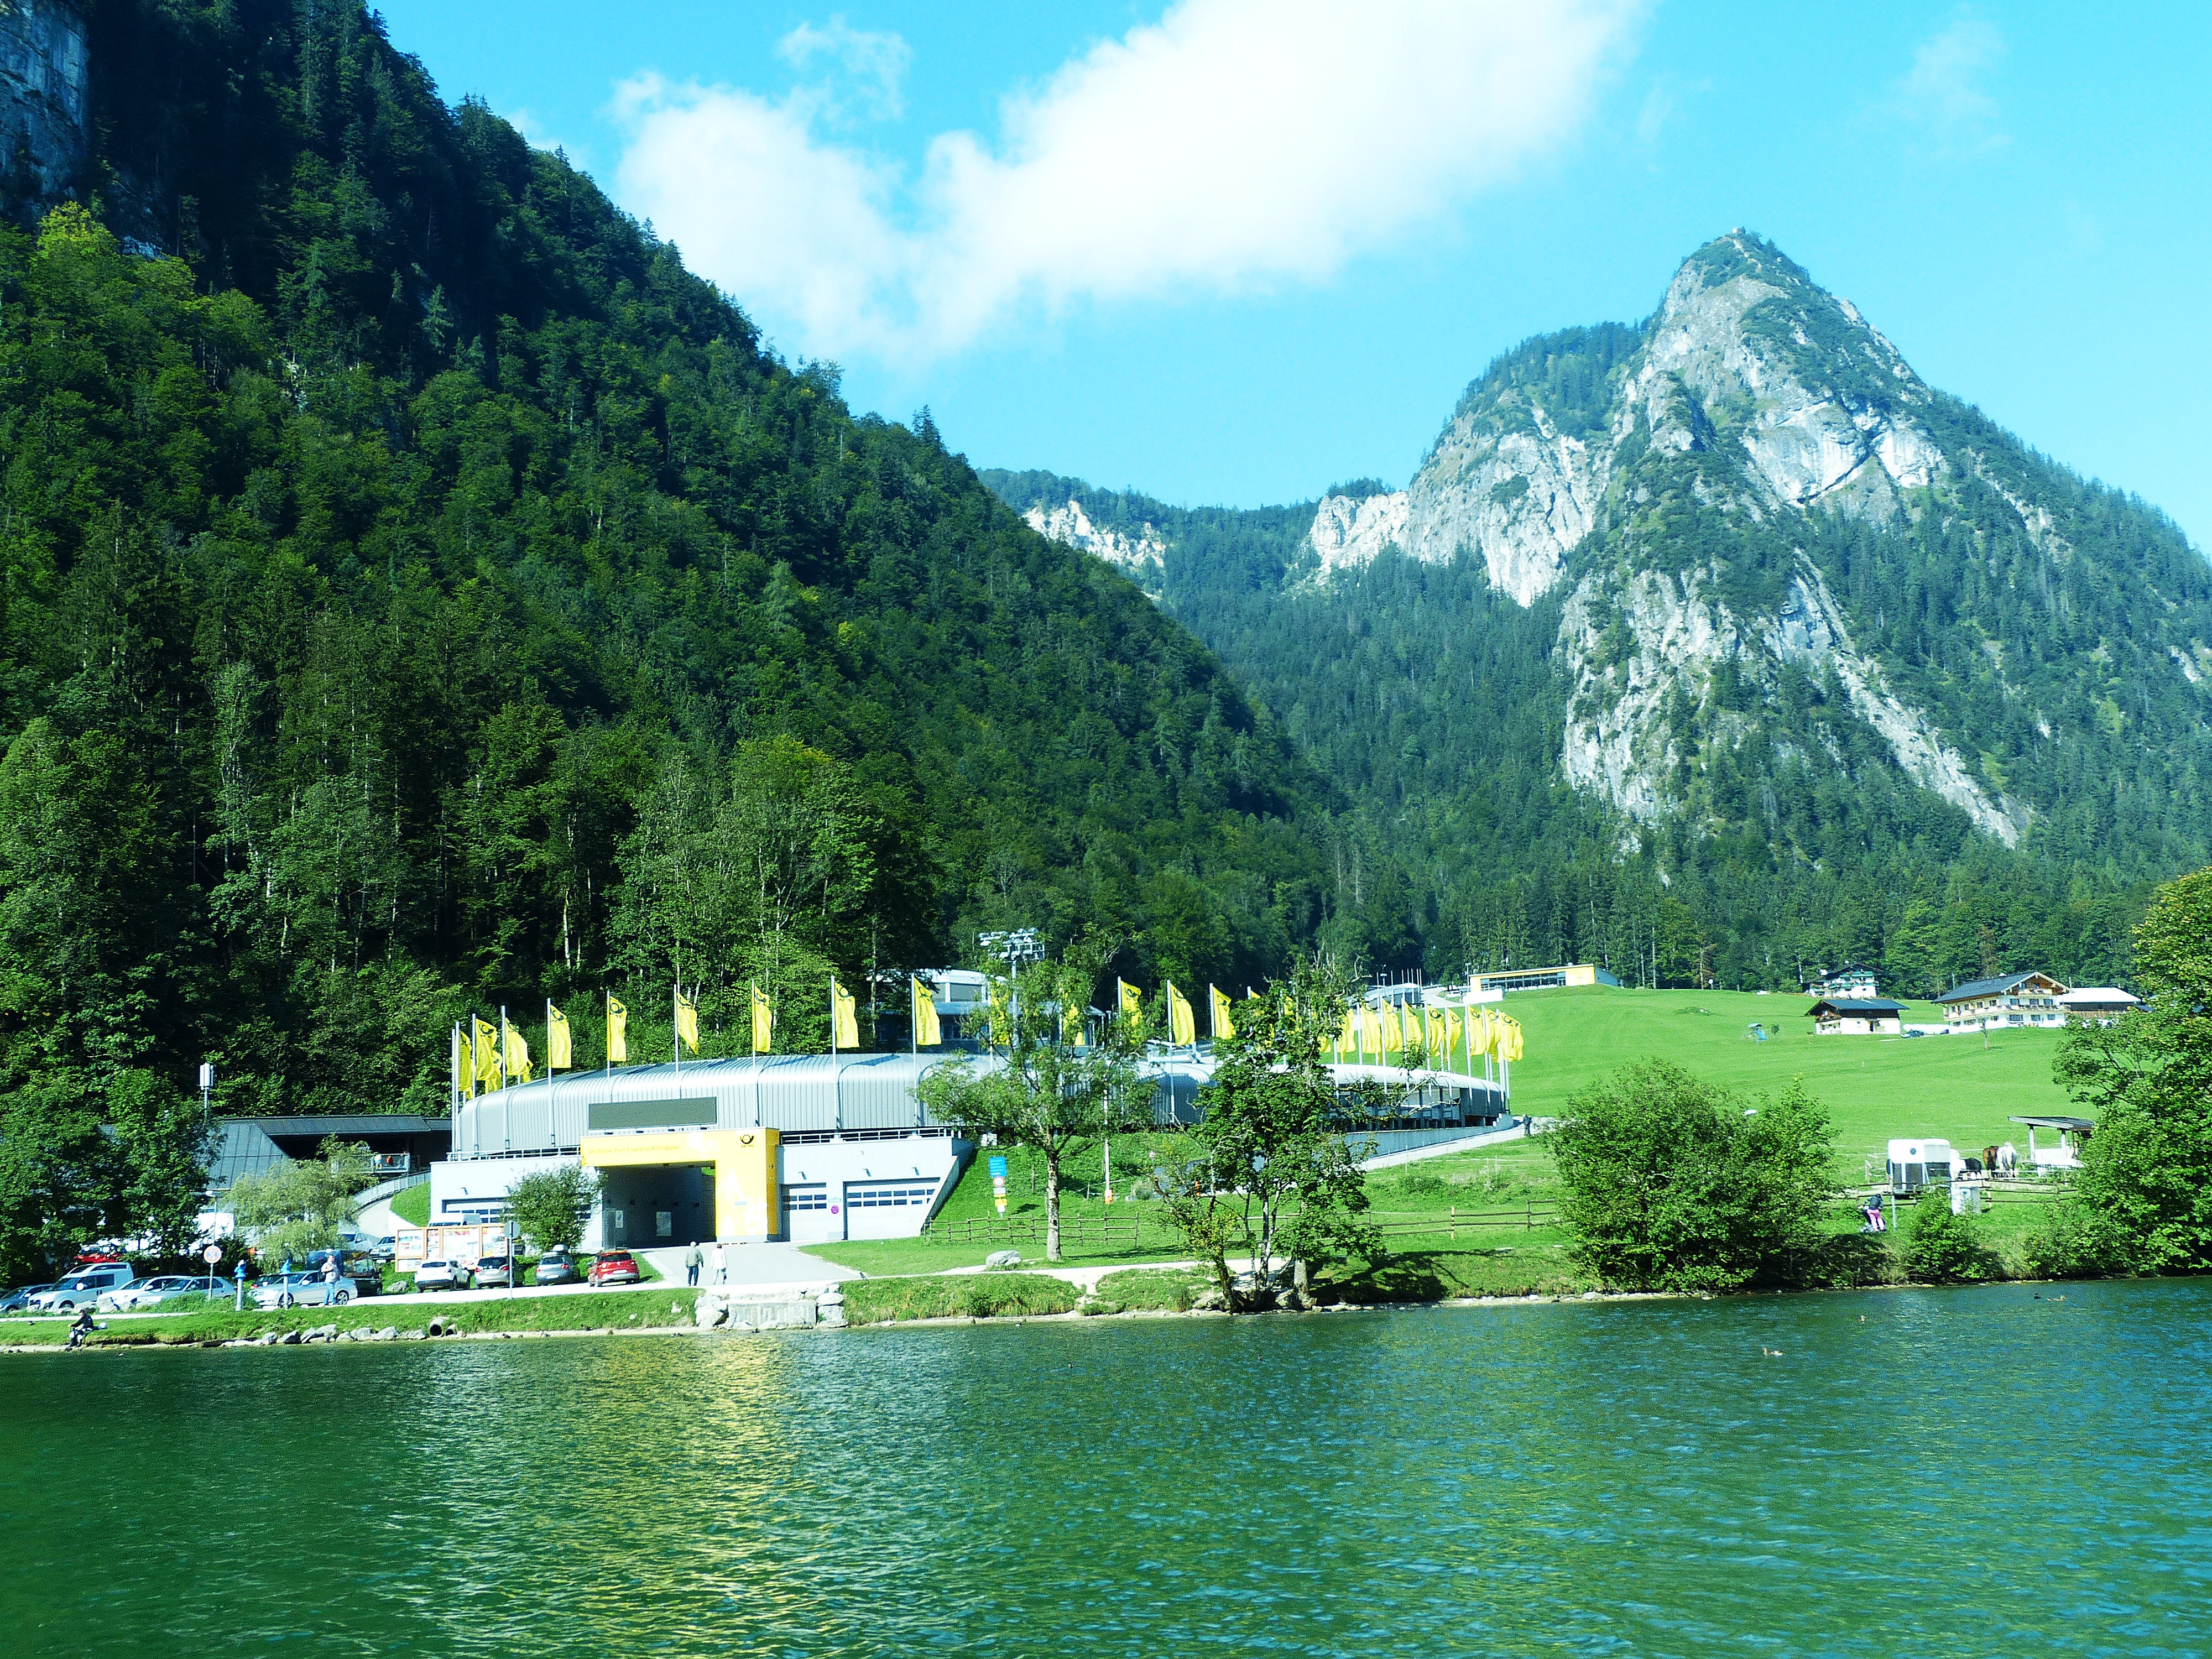
water, wilderness, mountain, lake, mountain range, fjord, reservoir, alps, king lake, berchtesgadener land, excursion destination, landform, upper bavaria, k nigsee bobsled, mountainous landforms